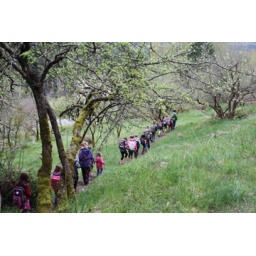
C's grade 3 class went on a field trip to learn about edible plants in Cumberland.